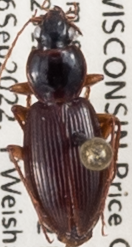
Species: Synuchus impunctatus
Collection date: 2022-09-06
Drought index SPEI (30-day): -0.05
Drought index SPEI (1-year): -0.764
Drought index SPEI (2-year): -0.32